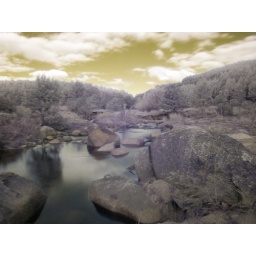
A mountain river near Pyengana in IR